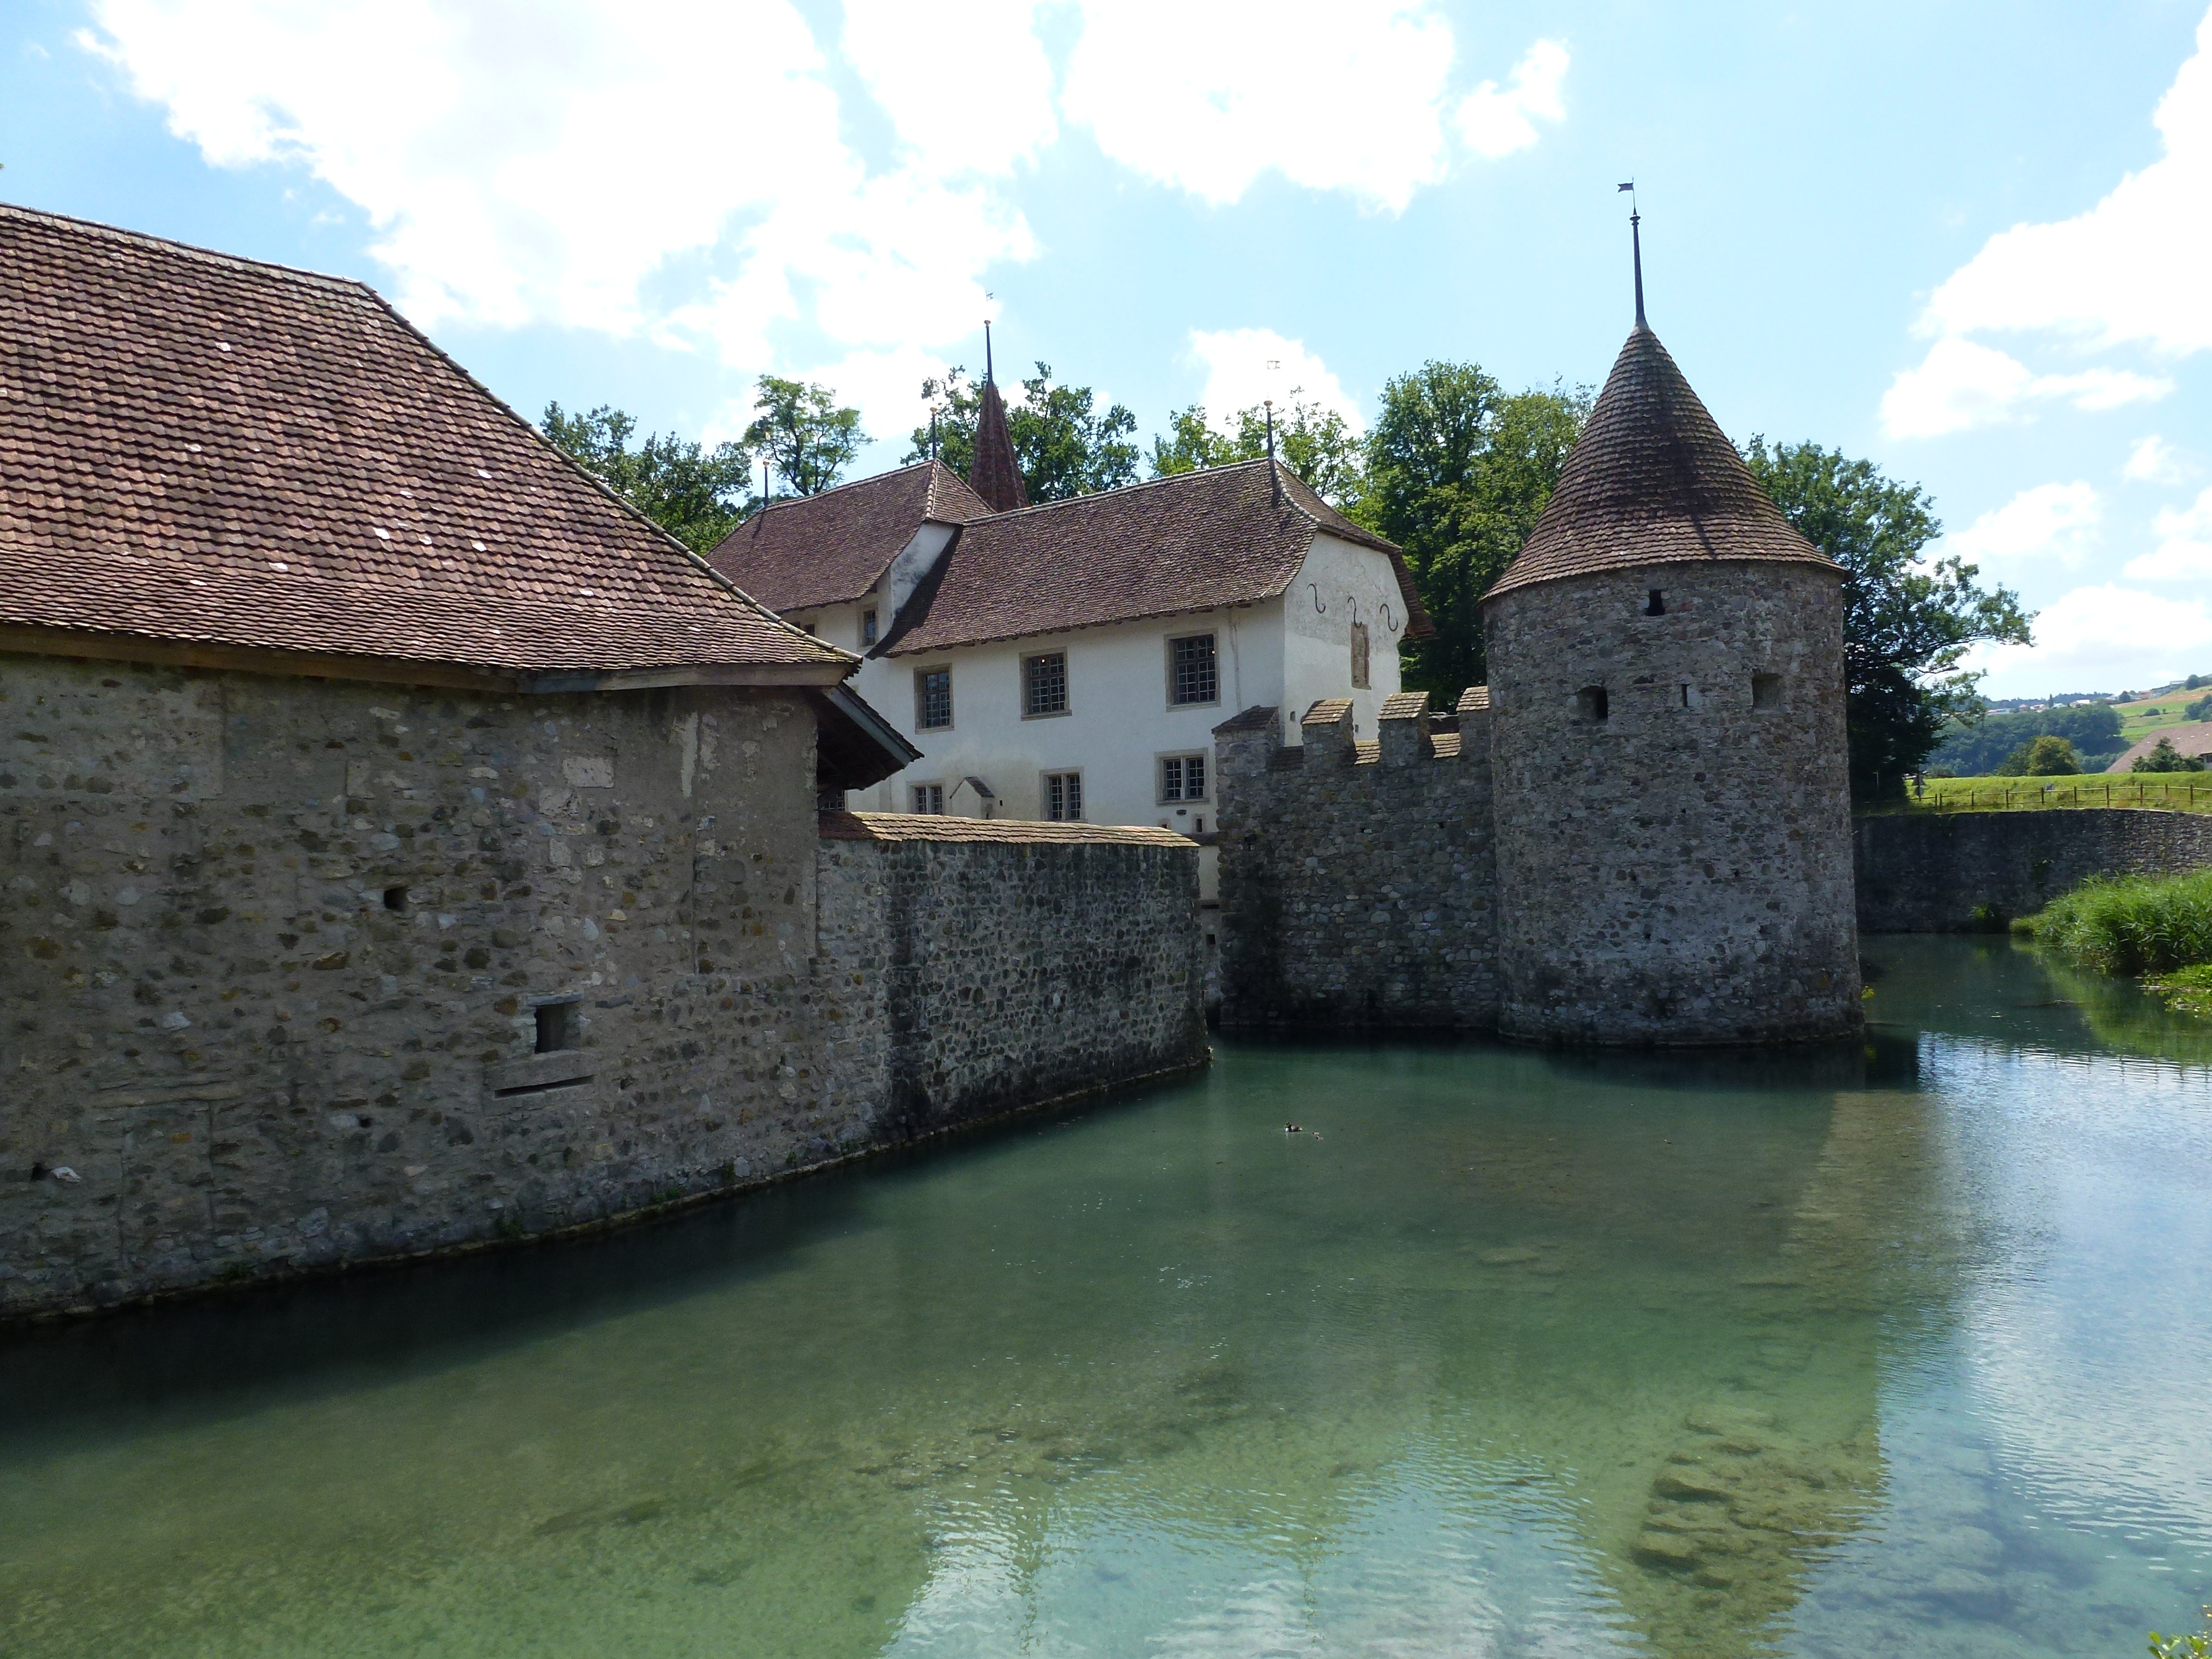
water, building, chateau, village, castle, fortification, tourism, waterway, monastery, switzerland, estate, ditch, moat, rural area, moated castle, aargau, water castle, schlosshallwyl